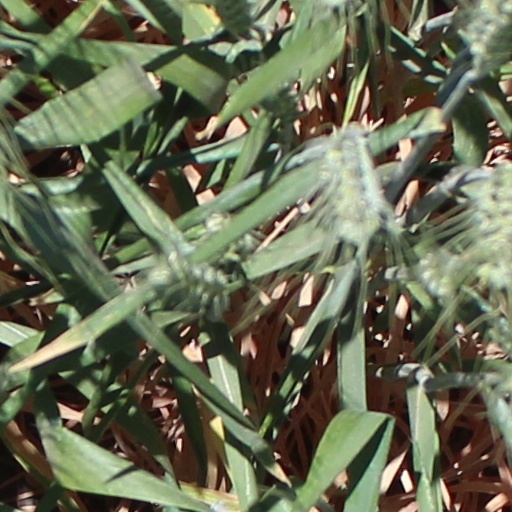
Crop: wheat